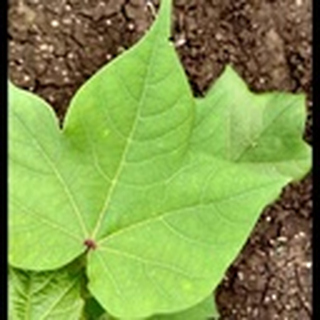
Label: healthy_cotton